HMS Speaker (D90)

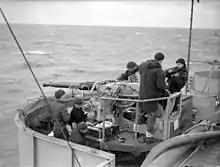
Twin 40 mm Bofors anti-aircraft gun.

As delivered, these carriers required modifications to conform to British standards and the initial works were done at Burrards at Vancouver, British Columbia, Canada. These included extending the flight deck, fitting redesigned Rying controls and fighter direction layout, modifications to hangar, accommodation and store rooms, extra safety measures, oiling at sea arrangements, gunnery and other internal communications, extra wireless and radio facilities, ship black-out arrangements and other necessary items.